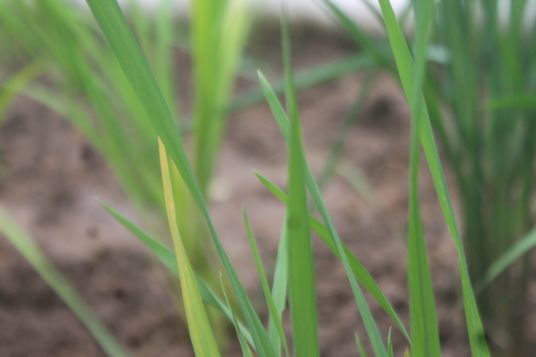
Disease: Tungro